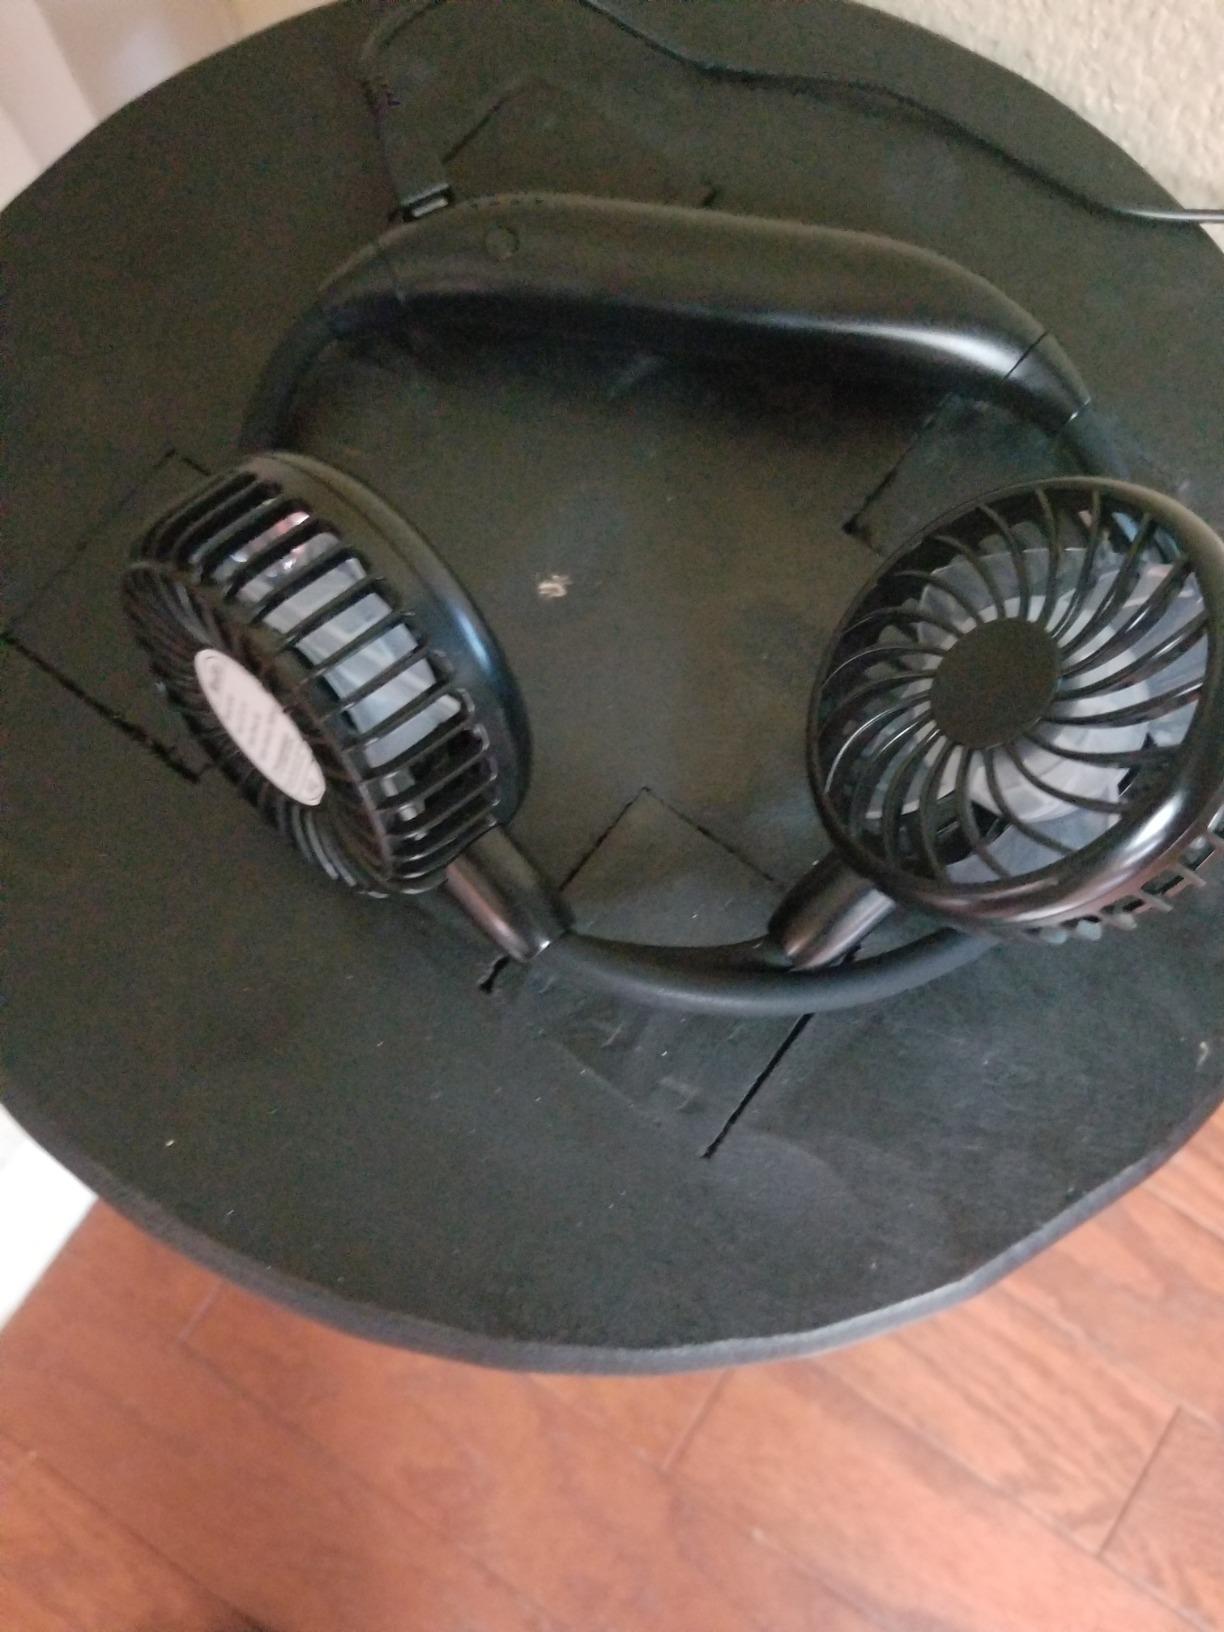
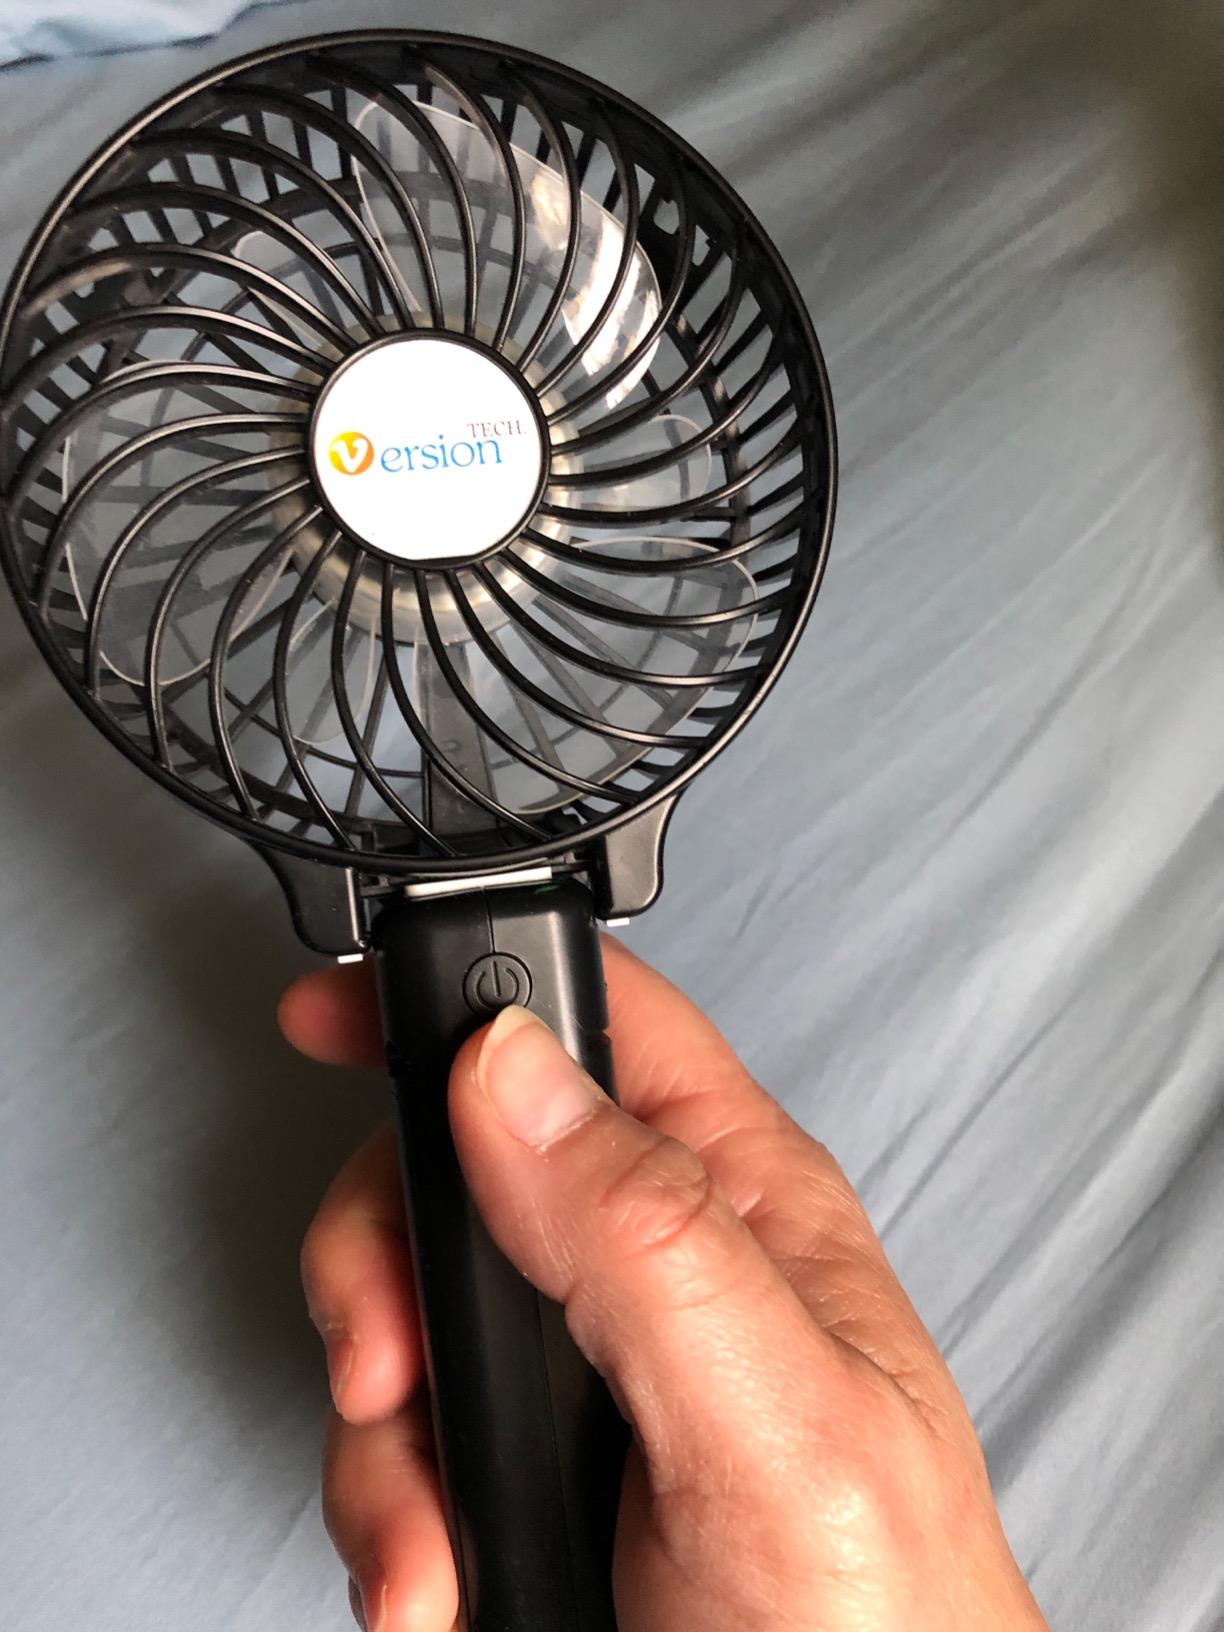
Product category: fan
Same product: no